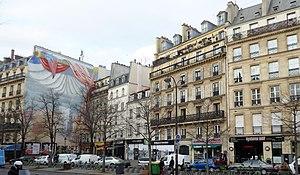
Boulevard du Temple 42 à 48
Le boulevard du Temple est un boulevard parisien séparant le 3ᵉ arrondissement du 11ᵉ.
Le bastion du Temple est un élément de l’enceinte de Charles V établi sur une éminence dominant les quartiers environnants de Paris. Sa dénomination était due à la proximité de l’enclos de la Maison du Temple dont l’ordre possédait les terrains aux alentours. Le bastion est démoli après 1670 pour l'ouverture du « nouveau Cours ».